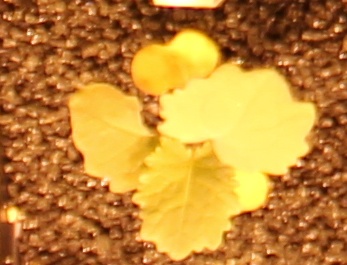
Label: Canola